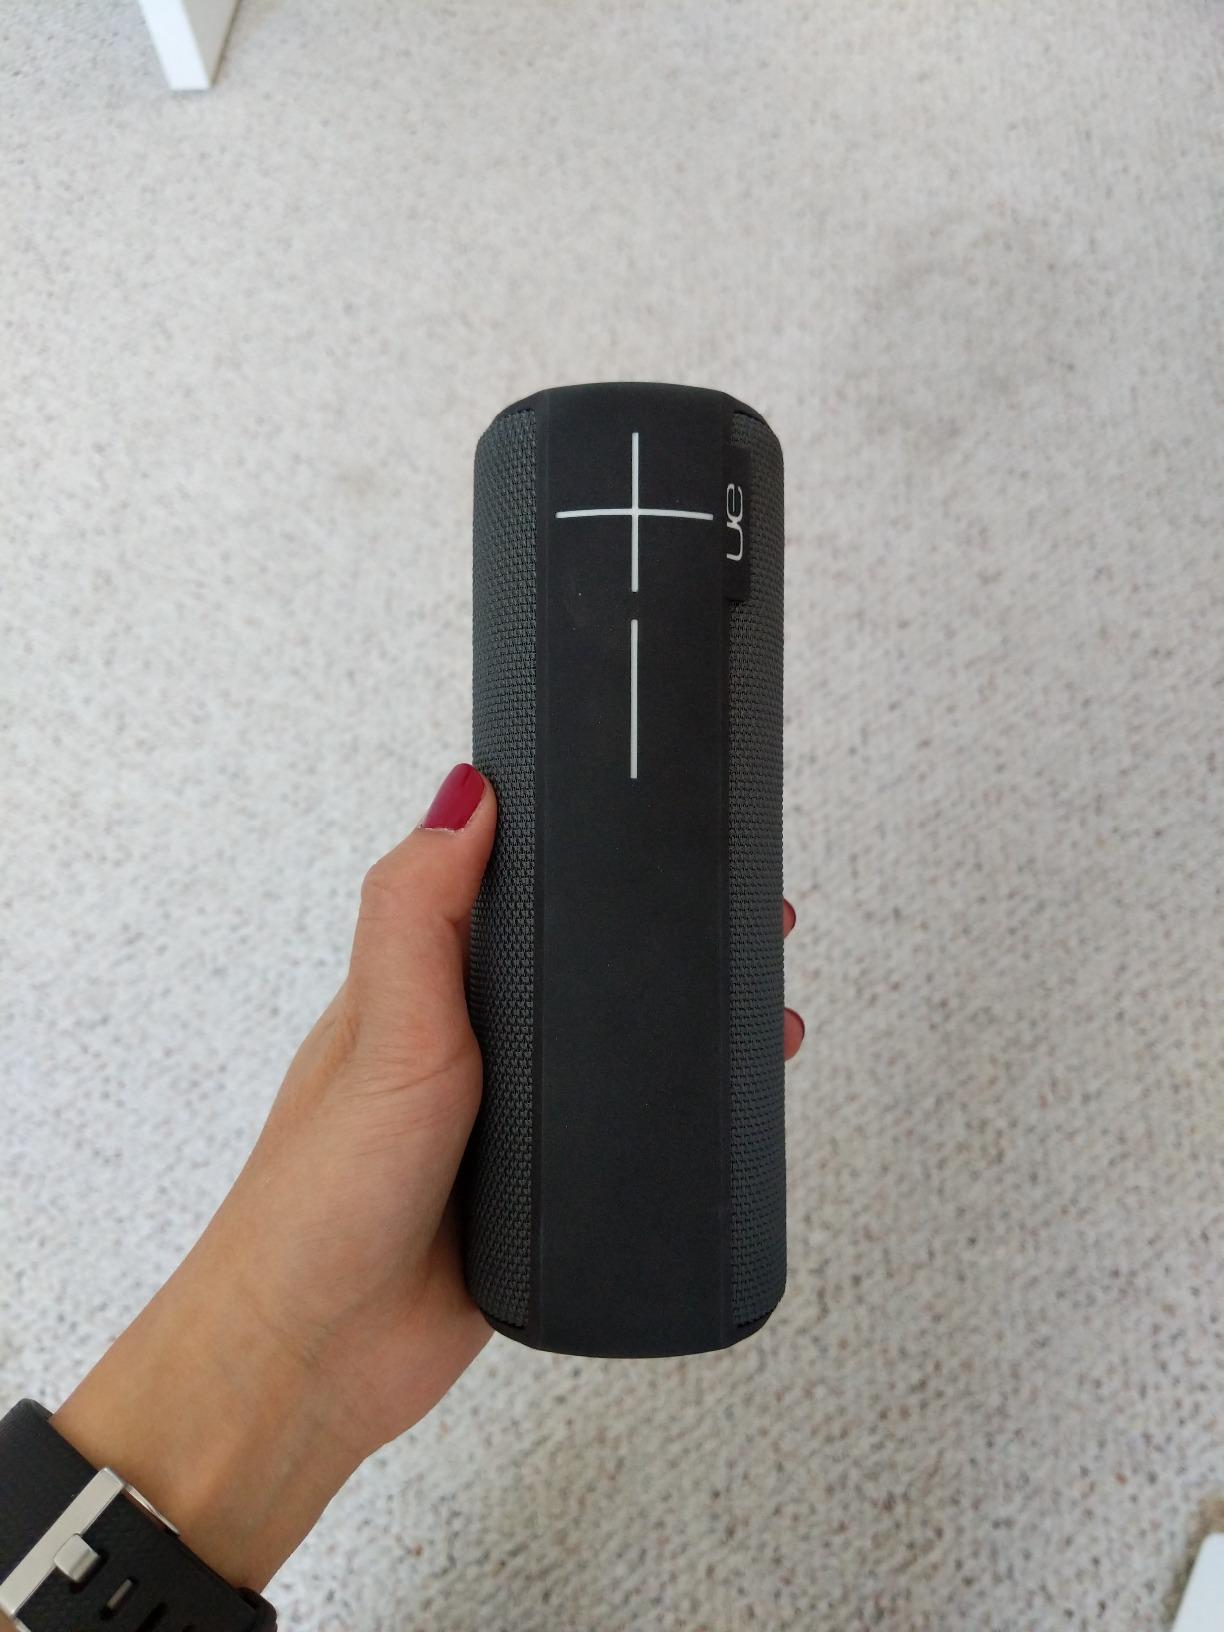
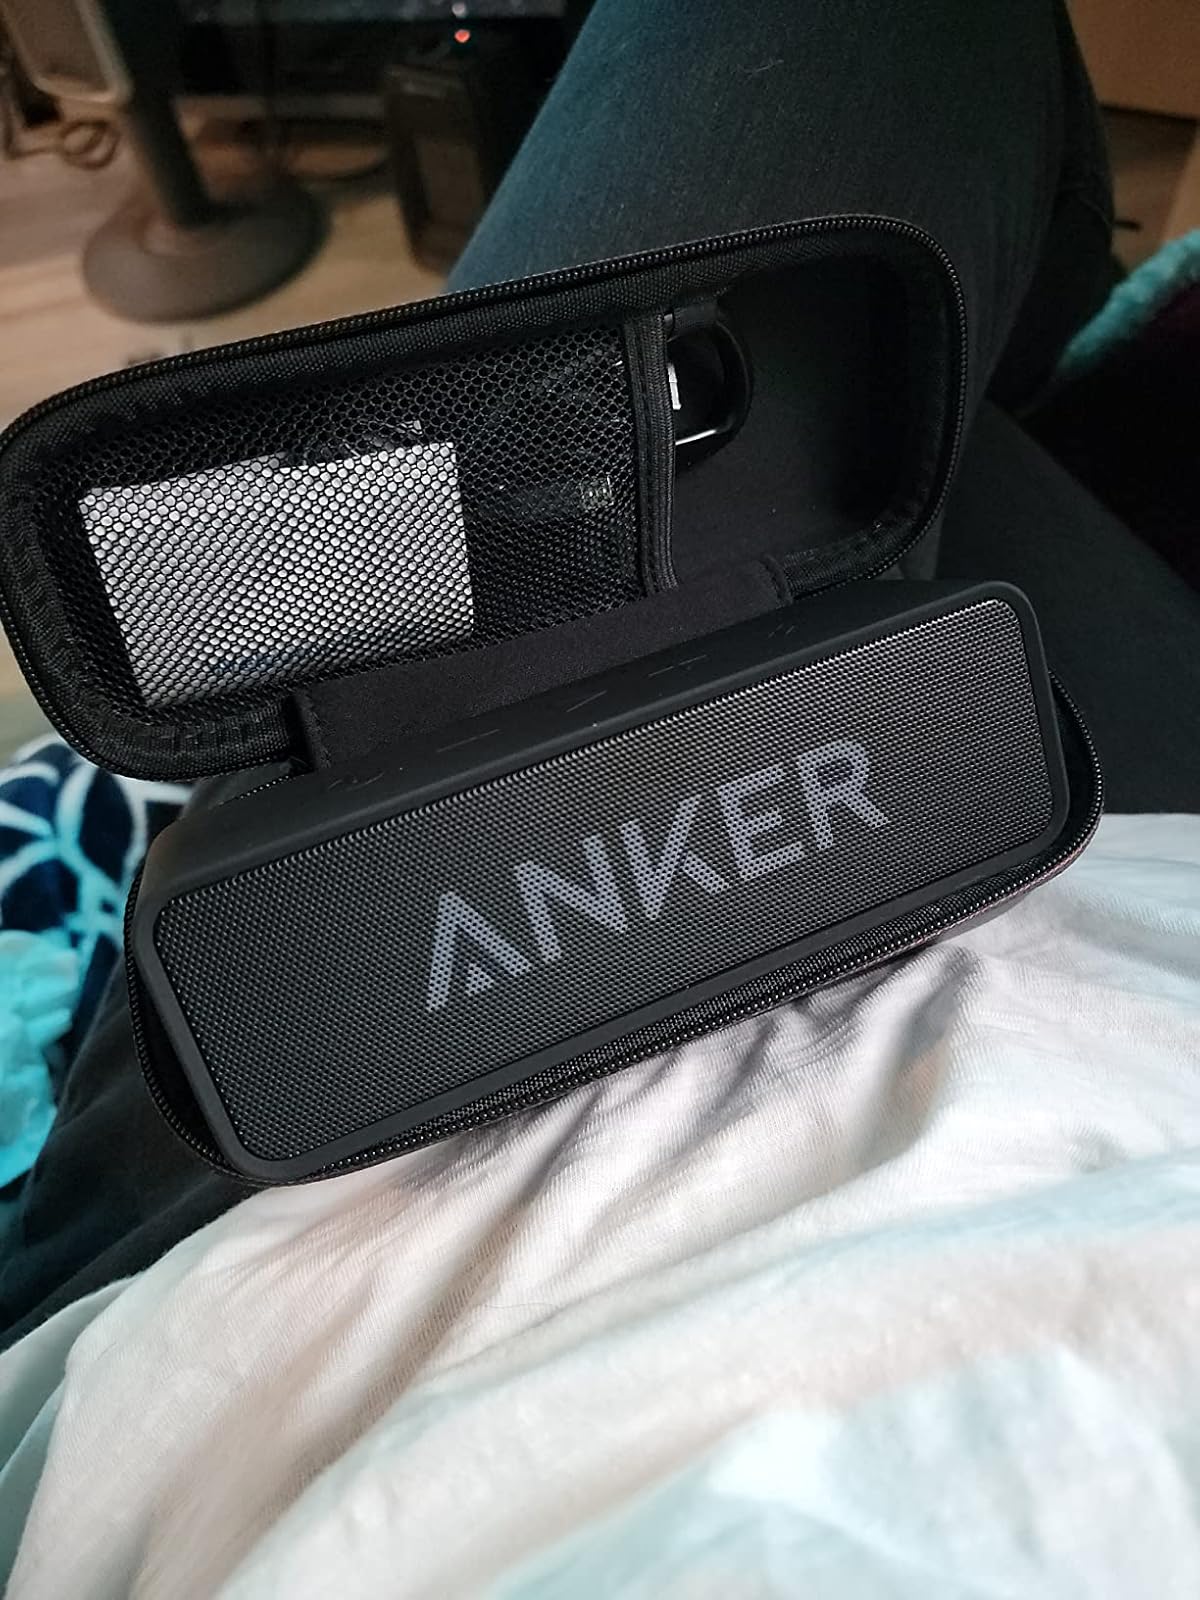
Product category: speaker
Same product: no